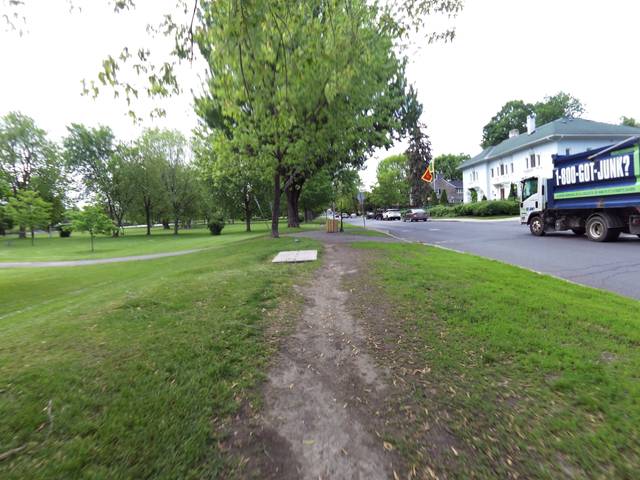
Region: Canada
Coordinates: 45.427, -75.6732